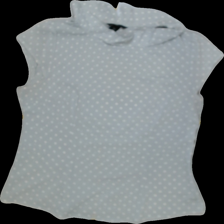
View: front
Type: Tank top
Category: Ladies
Brand: H&M
Colors: Grey
Material: 100%polyester
Pattern: Dots
Cut: Regular, Collar
Size: 46
Season: Summer
Trend: No trend
Stains: Yes
Price range: <50
Recommended usage: Export